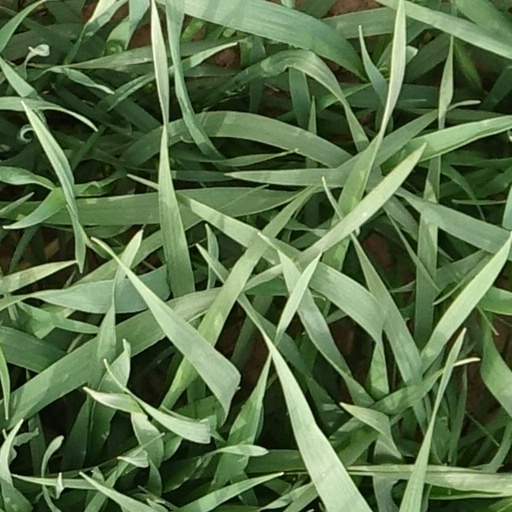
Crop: wheat